Suvorov's Swiss campaign

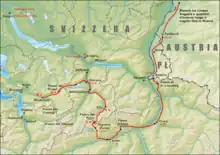
Route followed by Suvorov's troops from Muotathal to the winter quarters in Bavaria

Suvorov wanted to stick to the original plan and thus break through the French positions at Näfels, go along the Lake Walenstadt and march to Weesen to rejoin the other Austrian troops in Switzerland. Austrian officers supported this strategy, convinced that it was the best way to reach Sargans and the military warehouses there so as to resupply the army, now at the end of its strength and also lacking ammunition as well as supplies. But Prince Konstantin and senior Russian officers objected, convinced that the only way to rejoin the Allies was to outflank the French forces by heading south to Schwanden, then up through Elm and over the Panix Pass to reach and cross the Anterior Rhine valley to Maienfeld, south of Liechtenstein. In the end, eight of the ten generals on the general staff approved the "Russian proposal." Opting for such a decision, i.e., a march along a route devoid of enemy troops, did not suit the Russian field marshal's temperament, but his assent perhaps provides an idea of what must have been, even in his eyes, the poor conditions in which his men, who, despite the extreme sacrifices he constantly demanded, used to call him "little father," were living. The Austrian General Auffenberg, although his troops had been engaged in far less fighting than the Russian troops, had written in his report of October 1 that his brigade was now completely without ammunition, money, bread and largely without boots.